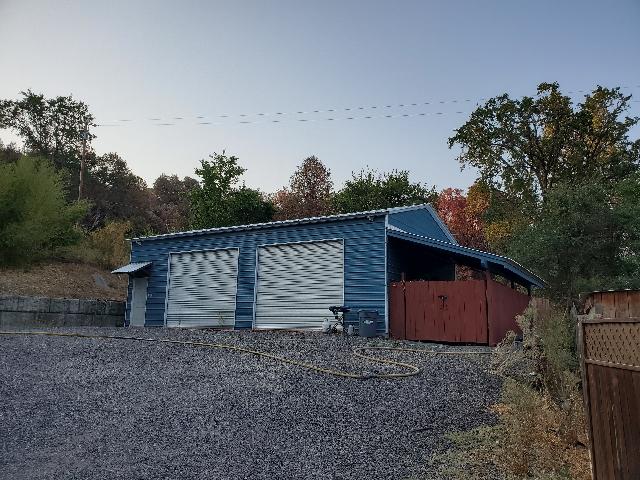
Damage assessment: no_damage